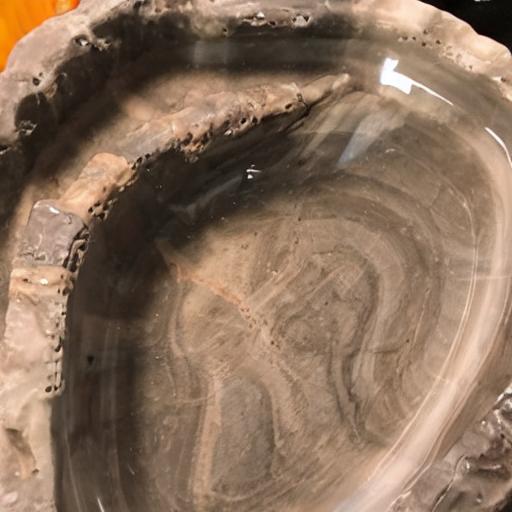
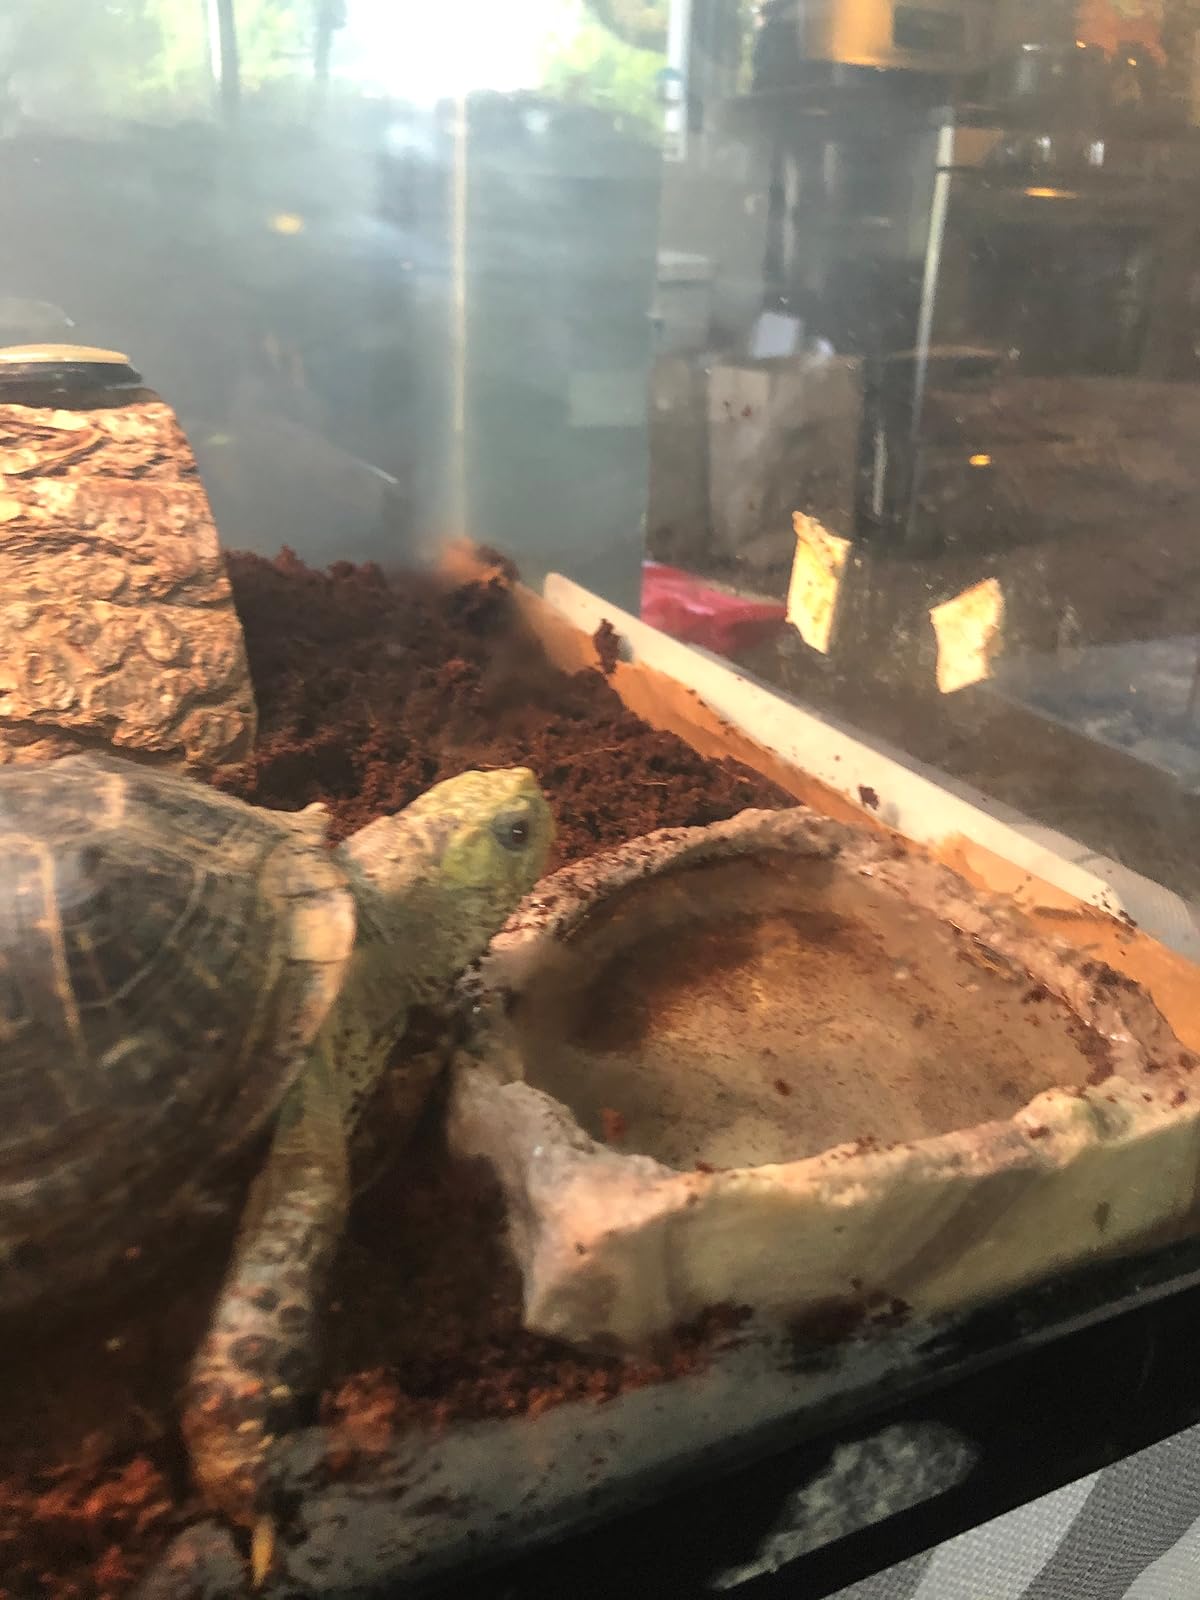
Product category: items_bowl
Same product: no